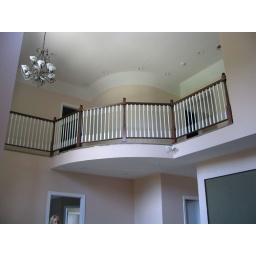
3rd floor balcony above entranceway